Subhasis Chaudhuri

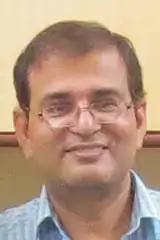

Subhasis Chaudhury (born 1 March 1963) is an Indian electrical engineer, former director at the Indian Institute of Technology, Bombay (IIT Bombay) and currently Chairman of the Board of Directors of BSE Limited. He is a former K. N. Bajaj Chair Professor of the Department of Electrical Engineering of IIT Bombay. He is known for his pioneering studies on computer vision and is an elected fellow of all the three major Indian science academies viz. the National Academy of Sciences, India, Indian Academy of Sciences, and Indian National Science Academy. He is also a fellow of Institute of Electrical and Electronics Engineers, and the Indian National Academy of Engineering. The Council of Scientific and Industrial Research, the apex agency of the Government of India for scientific research, awarded him the Shanti Swarup Bhatnagar Prize for Science and Technology, one of the highest Indian science awards, in 2004 for his contributions to Engineering Sciences.